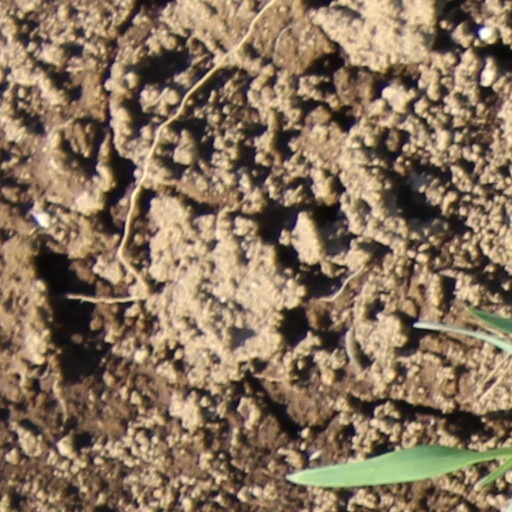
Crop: wheat